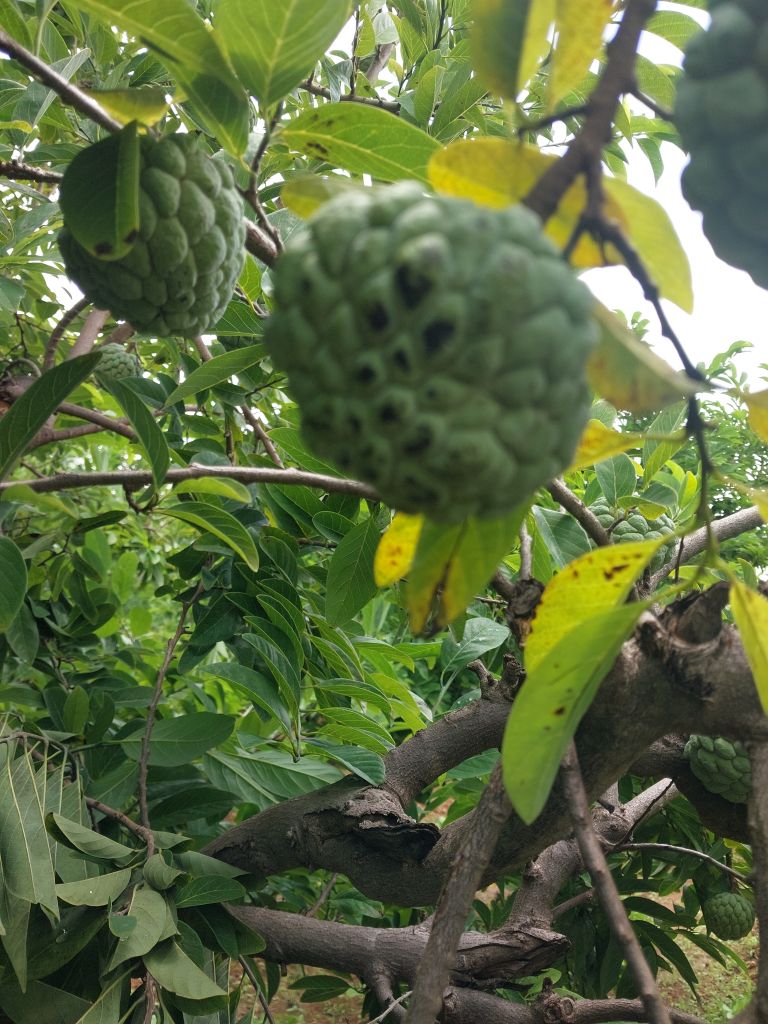
Disease label: Blank Canker